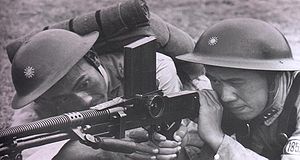
Stillehavskrigens kronologi / 1939
Kinesiske maskingeværskytter
Denne artikel beskriver Stillehavskrigens kronologi.